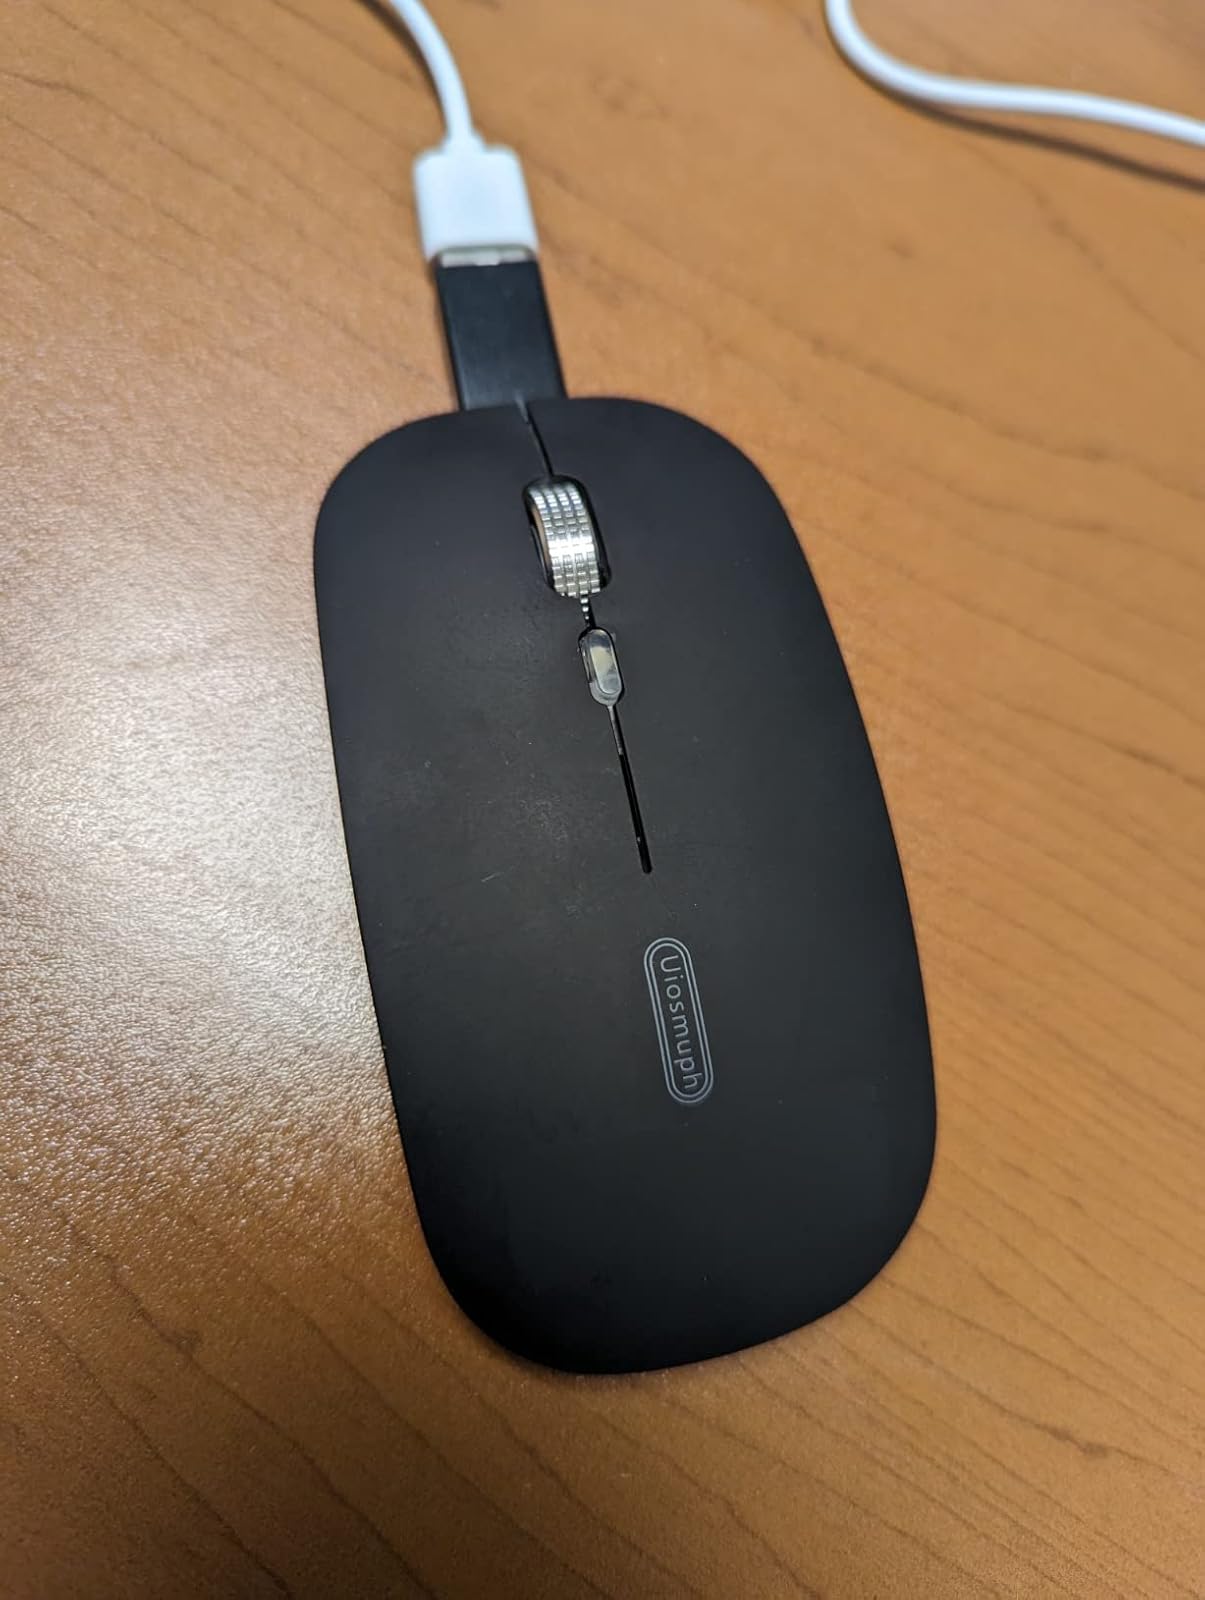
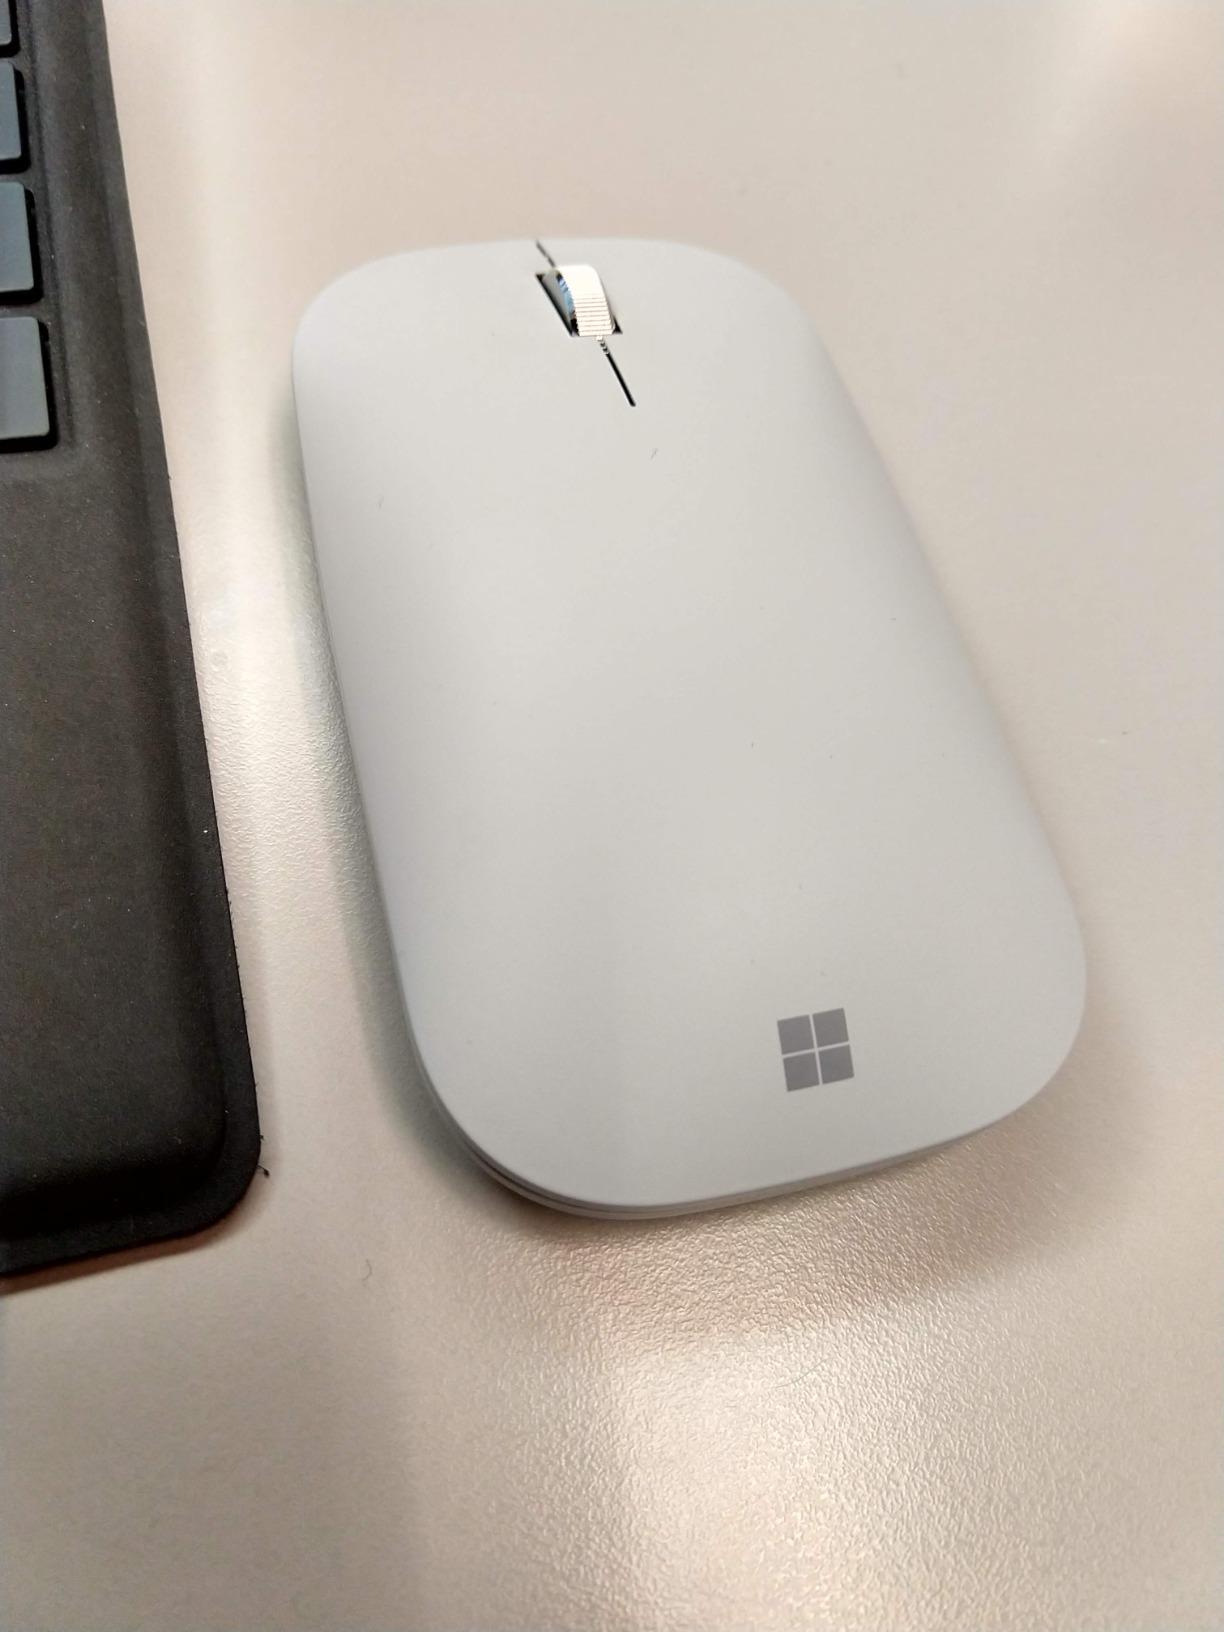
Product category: mouse
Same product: no